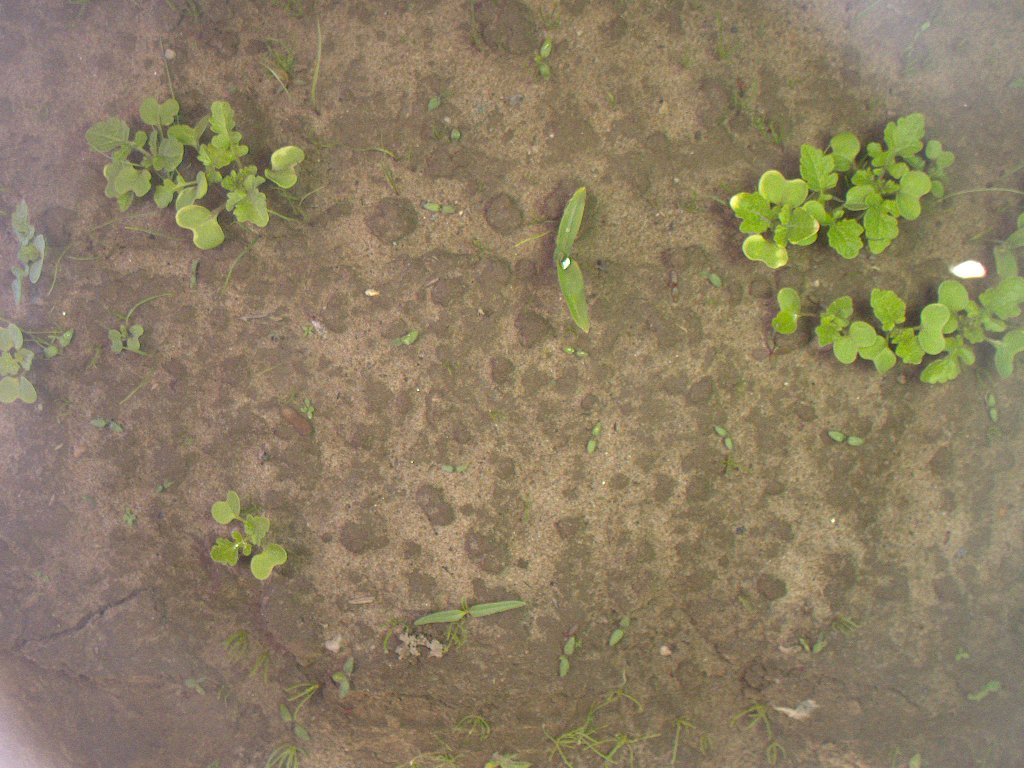
Crop: maize
Objects: maize, stem_maize